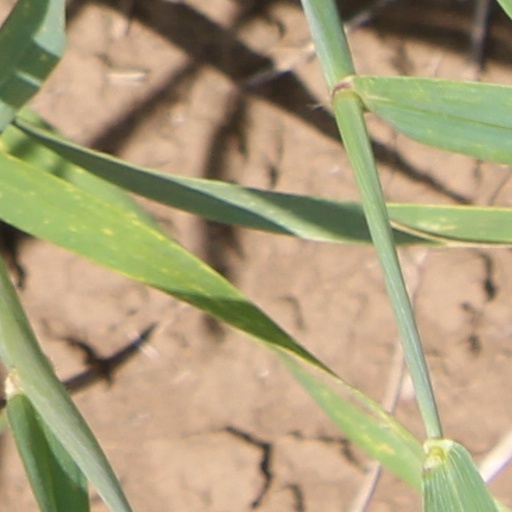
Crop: wheat